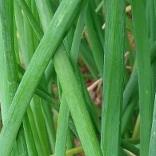
Crop: Onion
Condition: healthy-leaf